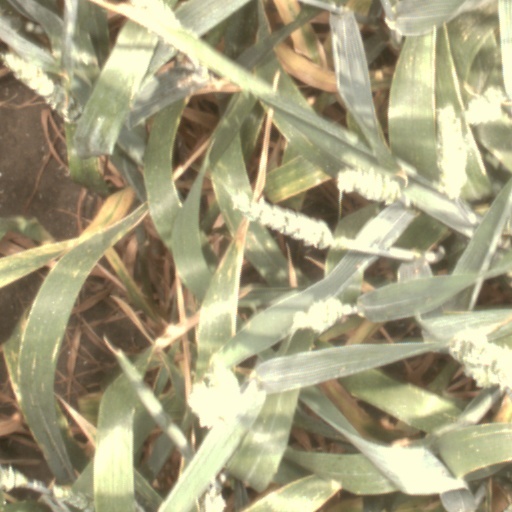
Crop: wheat